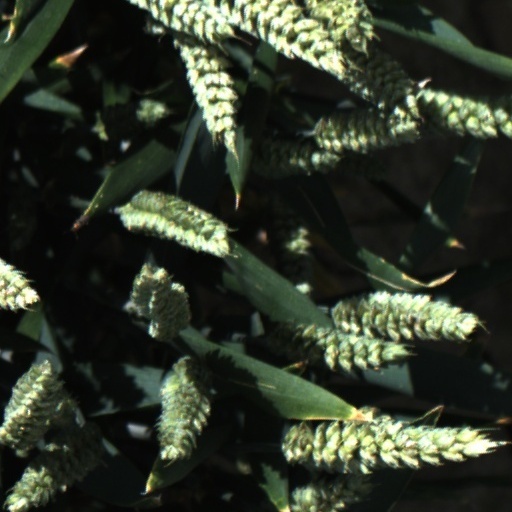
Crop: wheat